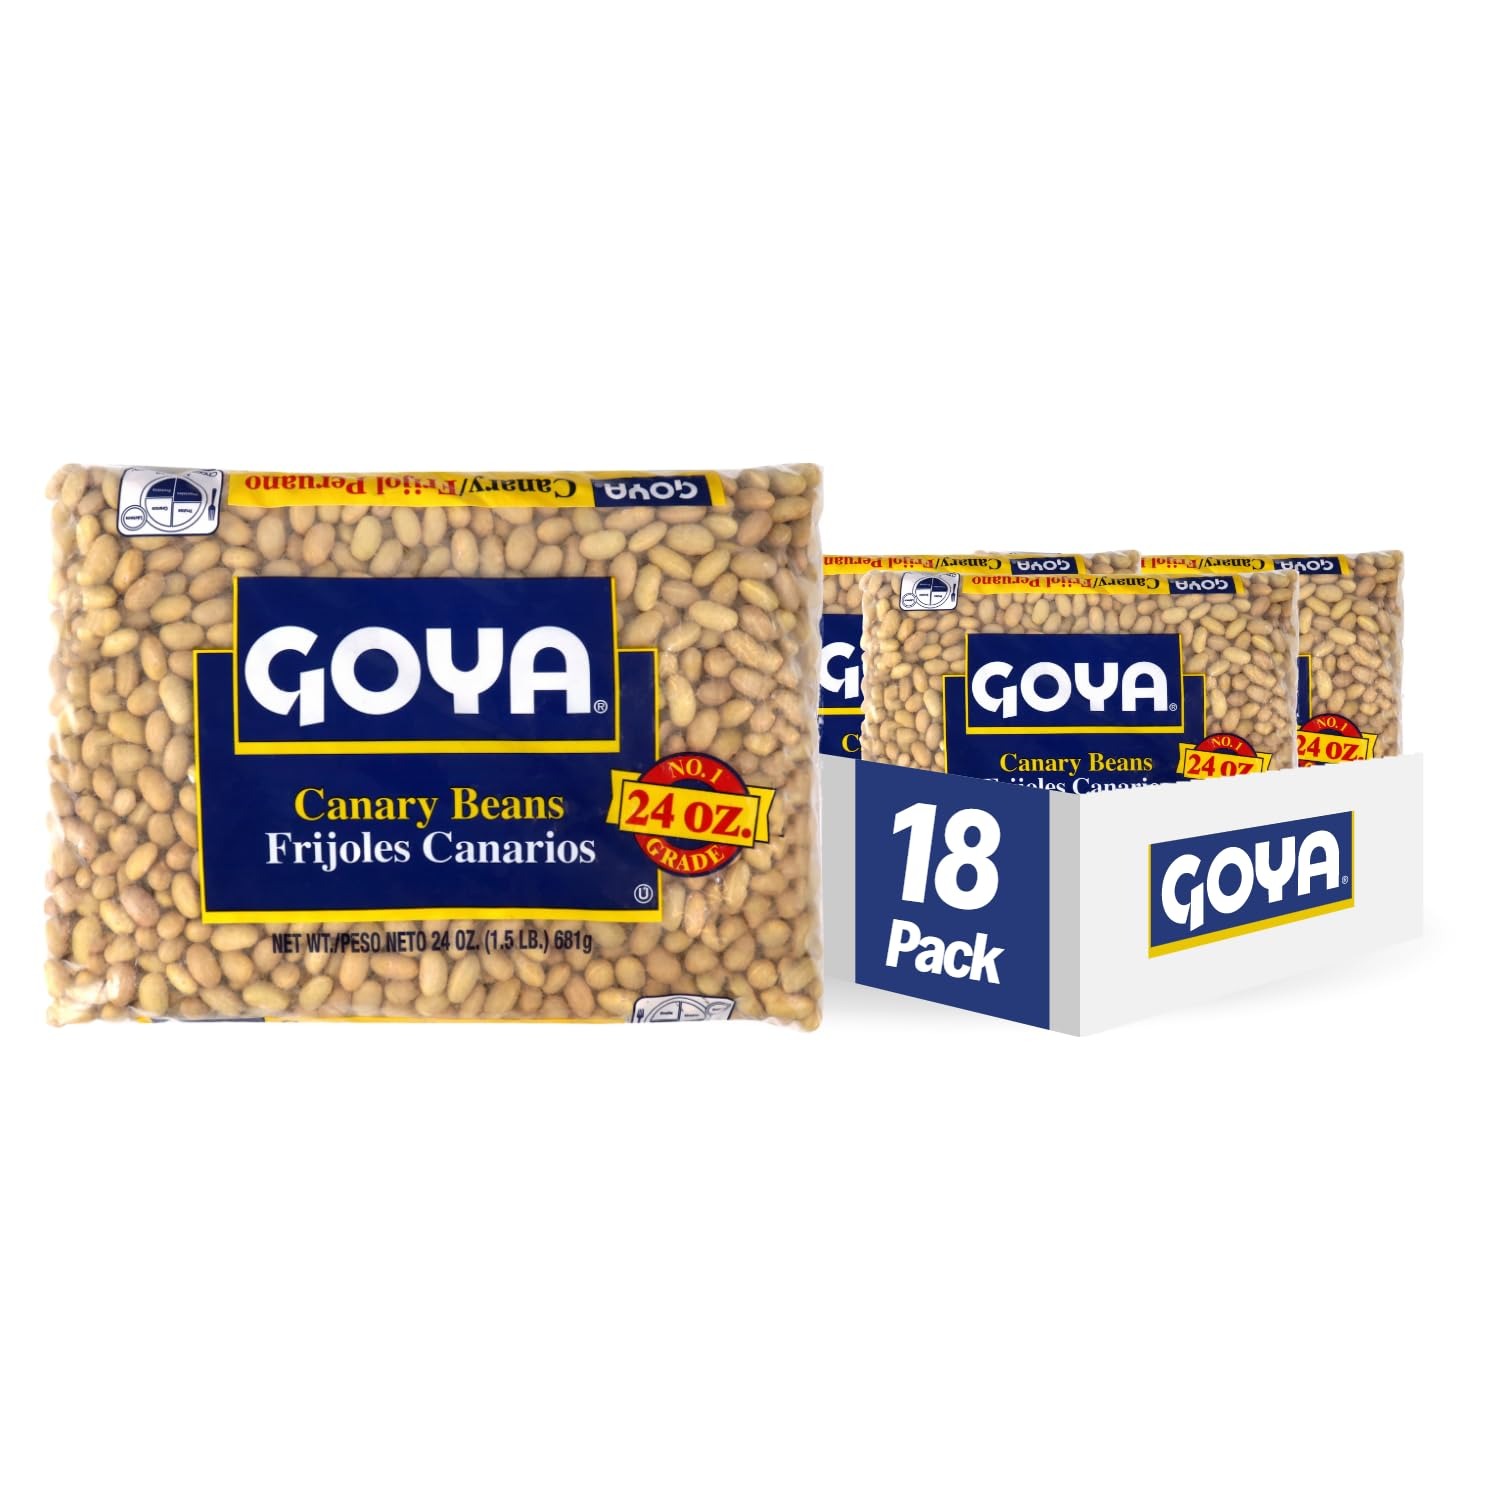
Item Name: Goya Foods Canary Beans, Dry, 24 Ounce (Pack of 18)
Bullet Point 1: MEATY & MAGNIFICENT | GOYA Canary Beans are a Peruvian Favorite! They're healthful, rich and flavorful ingredient, ideal for a wide range of soups, stews and curries, creamy refried beans, classic rice & beans, soups, or any Peruvian Cuisine. The perfect low-fat complement to any meal.
Bullet Point 2: EXCELLENT DIET COMPATIBILITY | No Sugar Added, Gluten Free, Soy Free, Fat Free, Saturated Fat Free, 0g Trans Fat, Cholesterol Free, Vegan and Kosher. Good Source of Fiber, Potassium and Iron. Beans contain Protein. Not Bioengineered or Not a Bioengineered Food
Bullet Point 3: QUICK COOKING | GOYA Canary Beans are indispensable in homemade soups, stews and salads. Delicious served over rice
Bullet Point 4: PREMIUM QUALITY | If it's Goya... it has to be good! | ¡Si es Goya... tiene que ser bueno!
Bullet Point 5: PACK OF 18: 24 OZ BAGS | Enjoy GOYA's line of Dry Beans, Peas and Grains on Amazon Fresh, Amazon Retail and Prime Pantry
Value: 432.0
Unit: Fl Oz

Price: 13.51